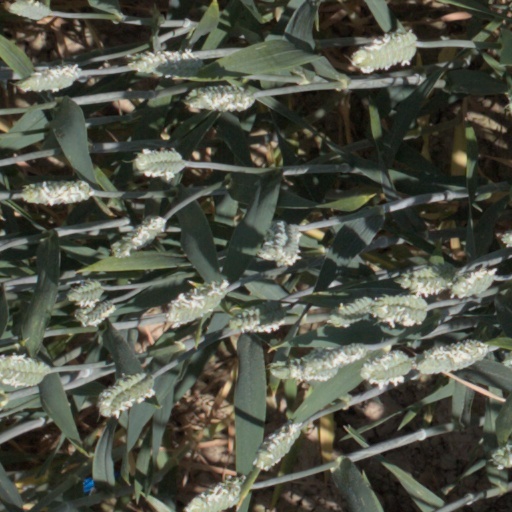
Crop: wheat